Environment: real
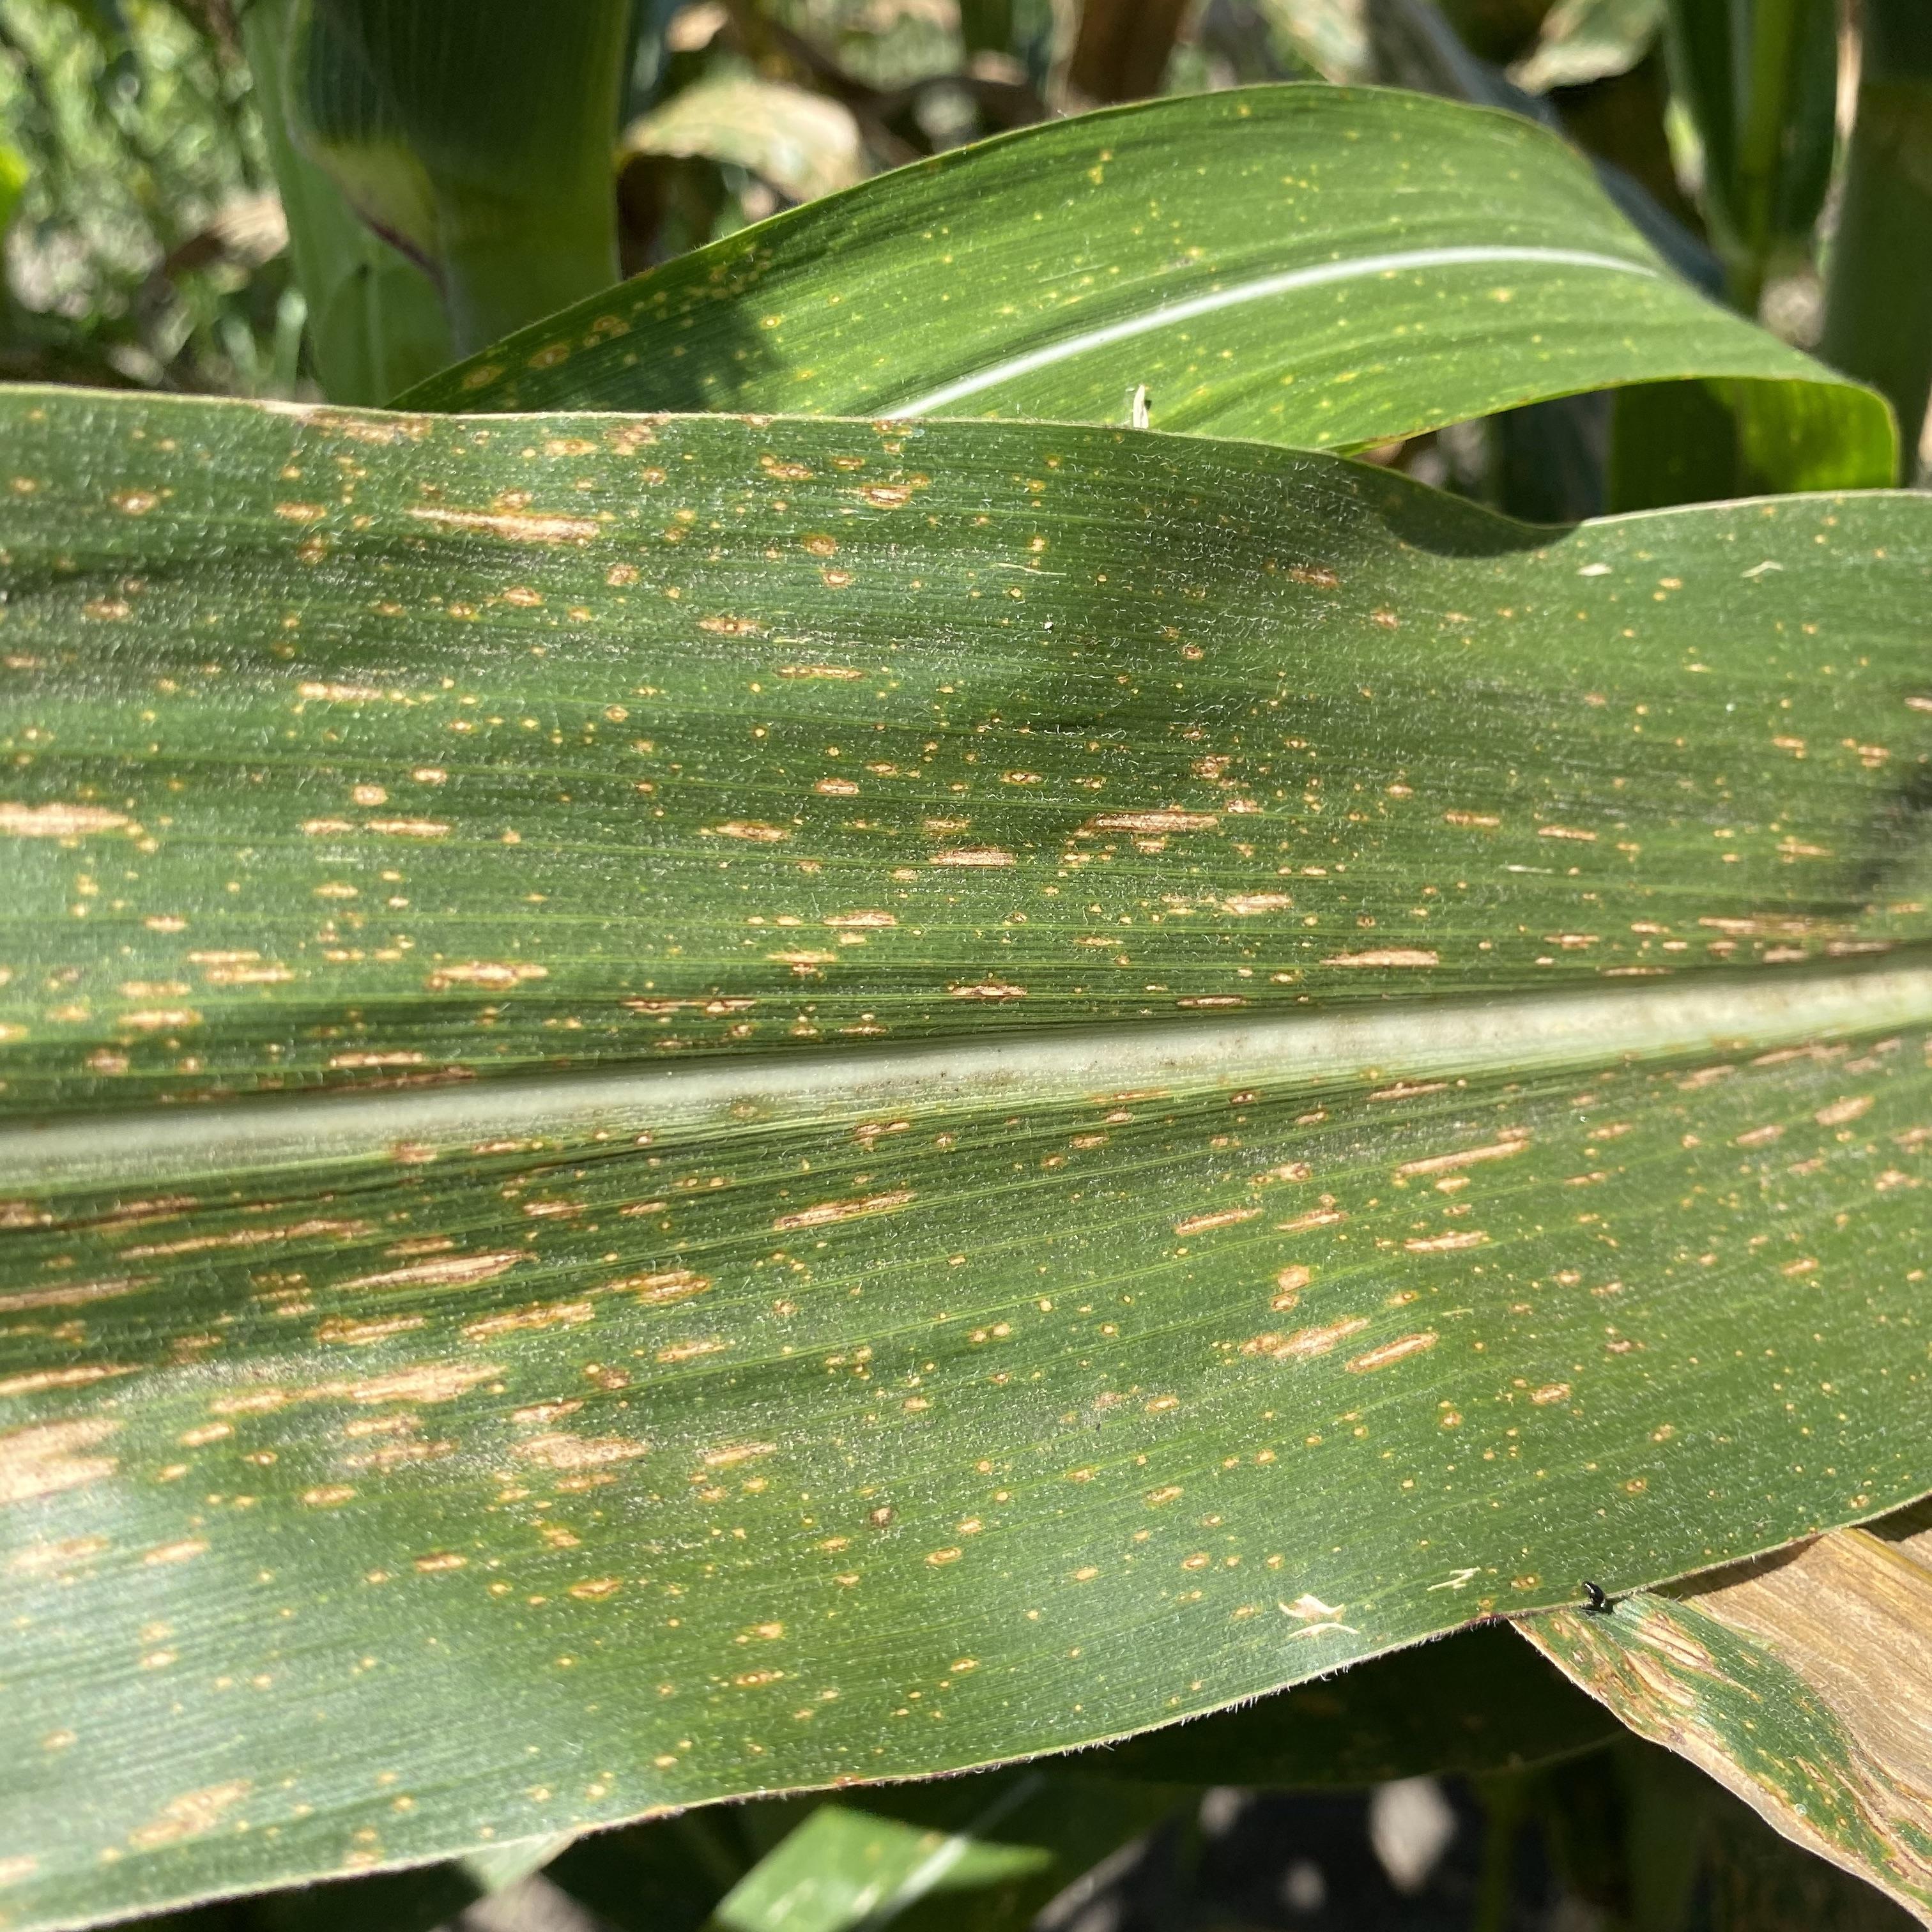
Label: gray_leaf_spot